Hagoth

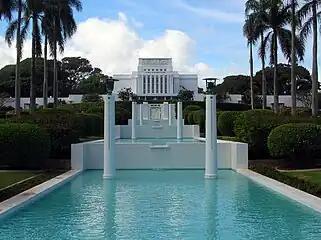
Mormon temple in Lāʻie, Hawaii. This building is adorned with bas-reliefs, including a bas-relief depicting Hagoth

The existence of Hagoth and the hypotheses associated with him have not been confirmed by external sources. According to the overwhelming majority of researchers, the inhabitants of Polynesia most likely originate from Southeast Asia. However, historical contacts between the indigenous peoples of the Americas and the Pacific region are not entirely ruled out. Regardless of scholarly debates or Hagoth's theological placement, he remains an integral part of Mormon folklore. A board game has even been produced in his honor, and there is a blog named after him dedicated to the literary life of Latter Day Saints. Hagoth is often depicted as a hero to Polynesian Mormon youth. He has been immortalized in art, including on the bas-reliefs that adorn the Mormon temple in Lāʻie, Hawaii. These bas-reliefs, created by J. Leo Fairbanks, Avard Fairbanks, and Torlief Knaphus, depict the dispensations of the gospel recognized in Mormon theology, with Hagoth representing the Nephite dispensation. In this depiction, Hagoth stands to the right of Jesus Christ, next to a ship, holding an oar.